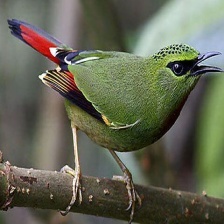
Species: FIRE TAILLED MYZORNIS
Scientific name: MYZORNIS PYRRHOURA